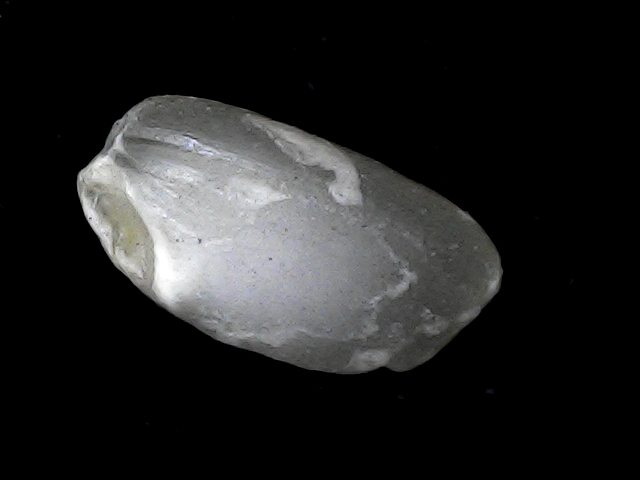
Rice variety: BD52